Monkey (zodiac)

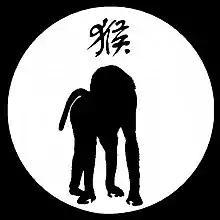
Zodiac monkey, showing the "hóu" (猴) character for monkey

The monkey (猴) is the ninth animal in the 12-year cycle of Chinese zodiac, which is part of the traditional Chinese calendar. The year of the monkey is associated with the Earthly Branch symbol 申.